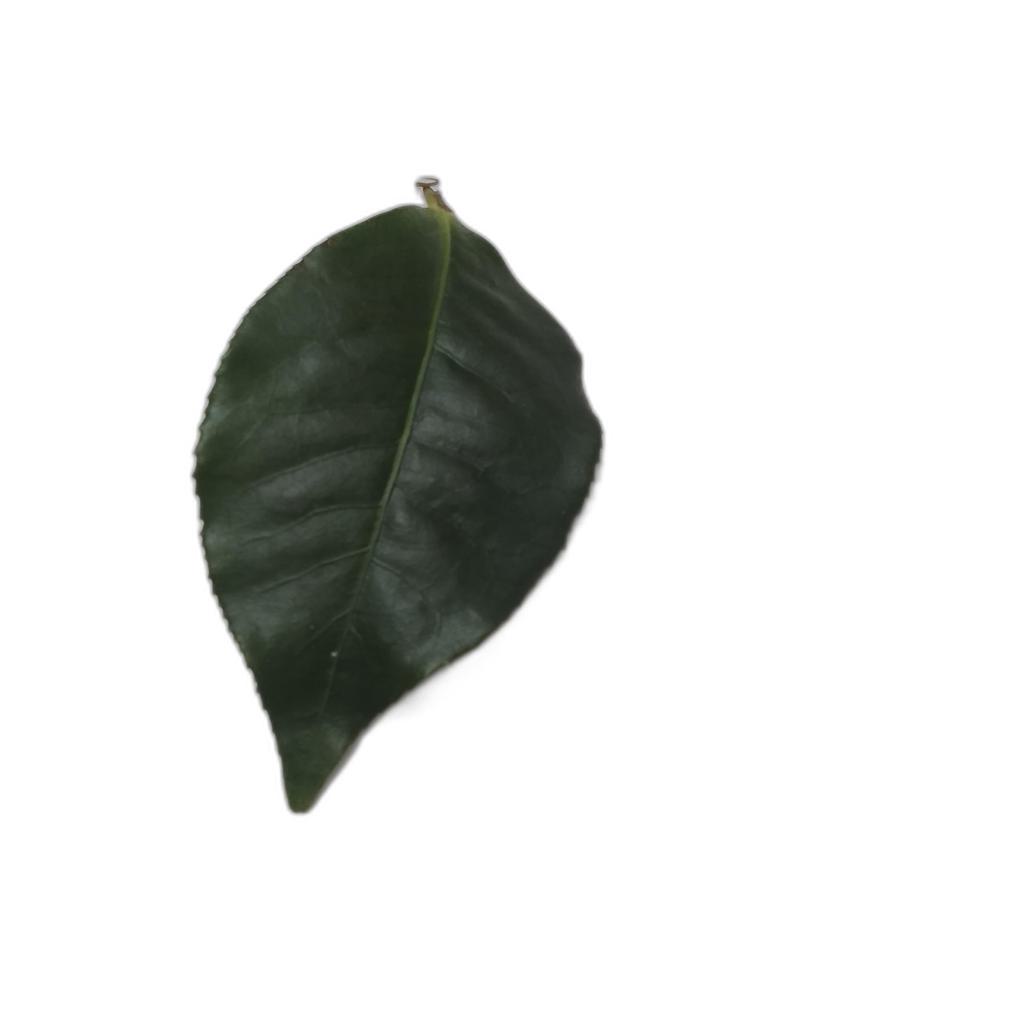
Label: Healthy